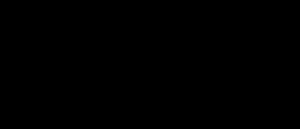
En mathématiques, la suite diatomique de Stern est une suite d'entiers naturels introduite par le mathématicien Moritz Stern en 1858, et dont les premiers termes sont :